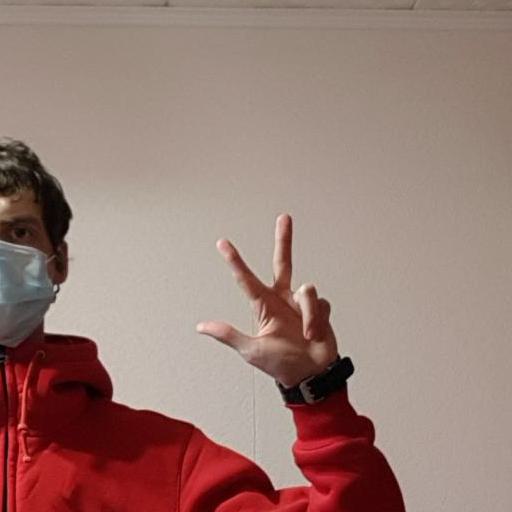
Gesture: three2